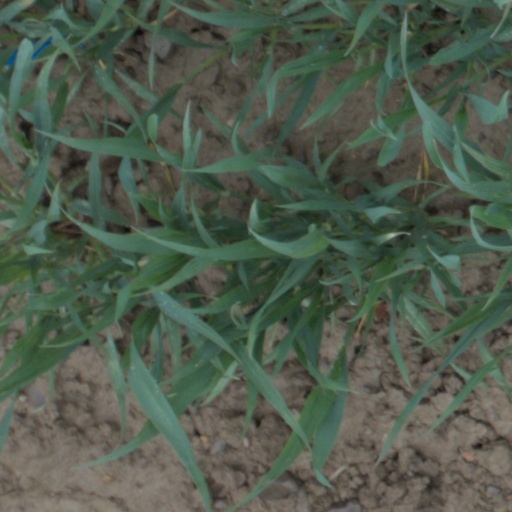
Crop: wheat